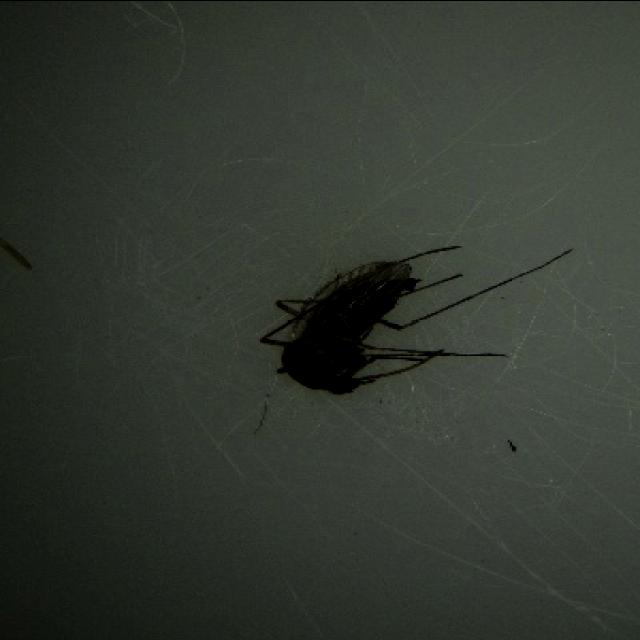
Species: aedes_vexans